Niall Horan

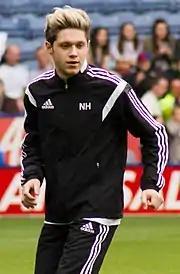
Horan during his Charity Football Challenge at King Power Stadium in May 2014

In 2010, Horan canvassed for the Labour Party. As a member of One Direction, Horan supported Comic Relief in 2013, and was involved in the Action 1D campaign, launched in 2015 "to end extreme poverty, tackle inequality and slow down climate change with the help of their millions of fans".